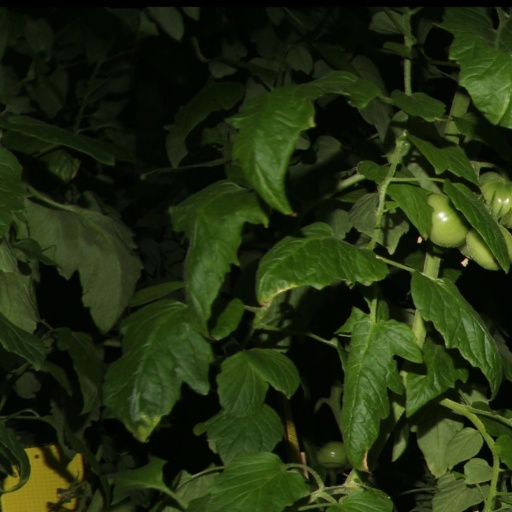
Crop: tomato